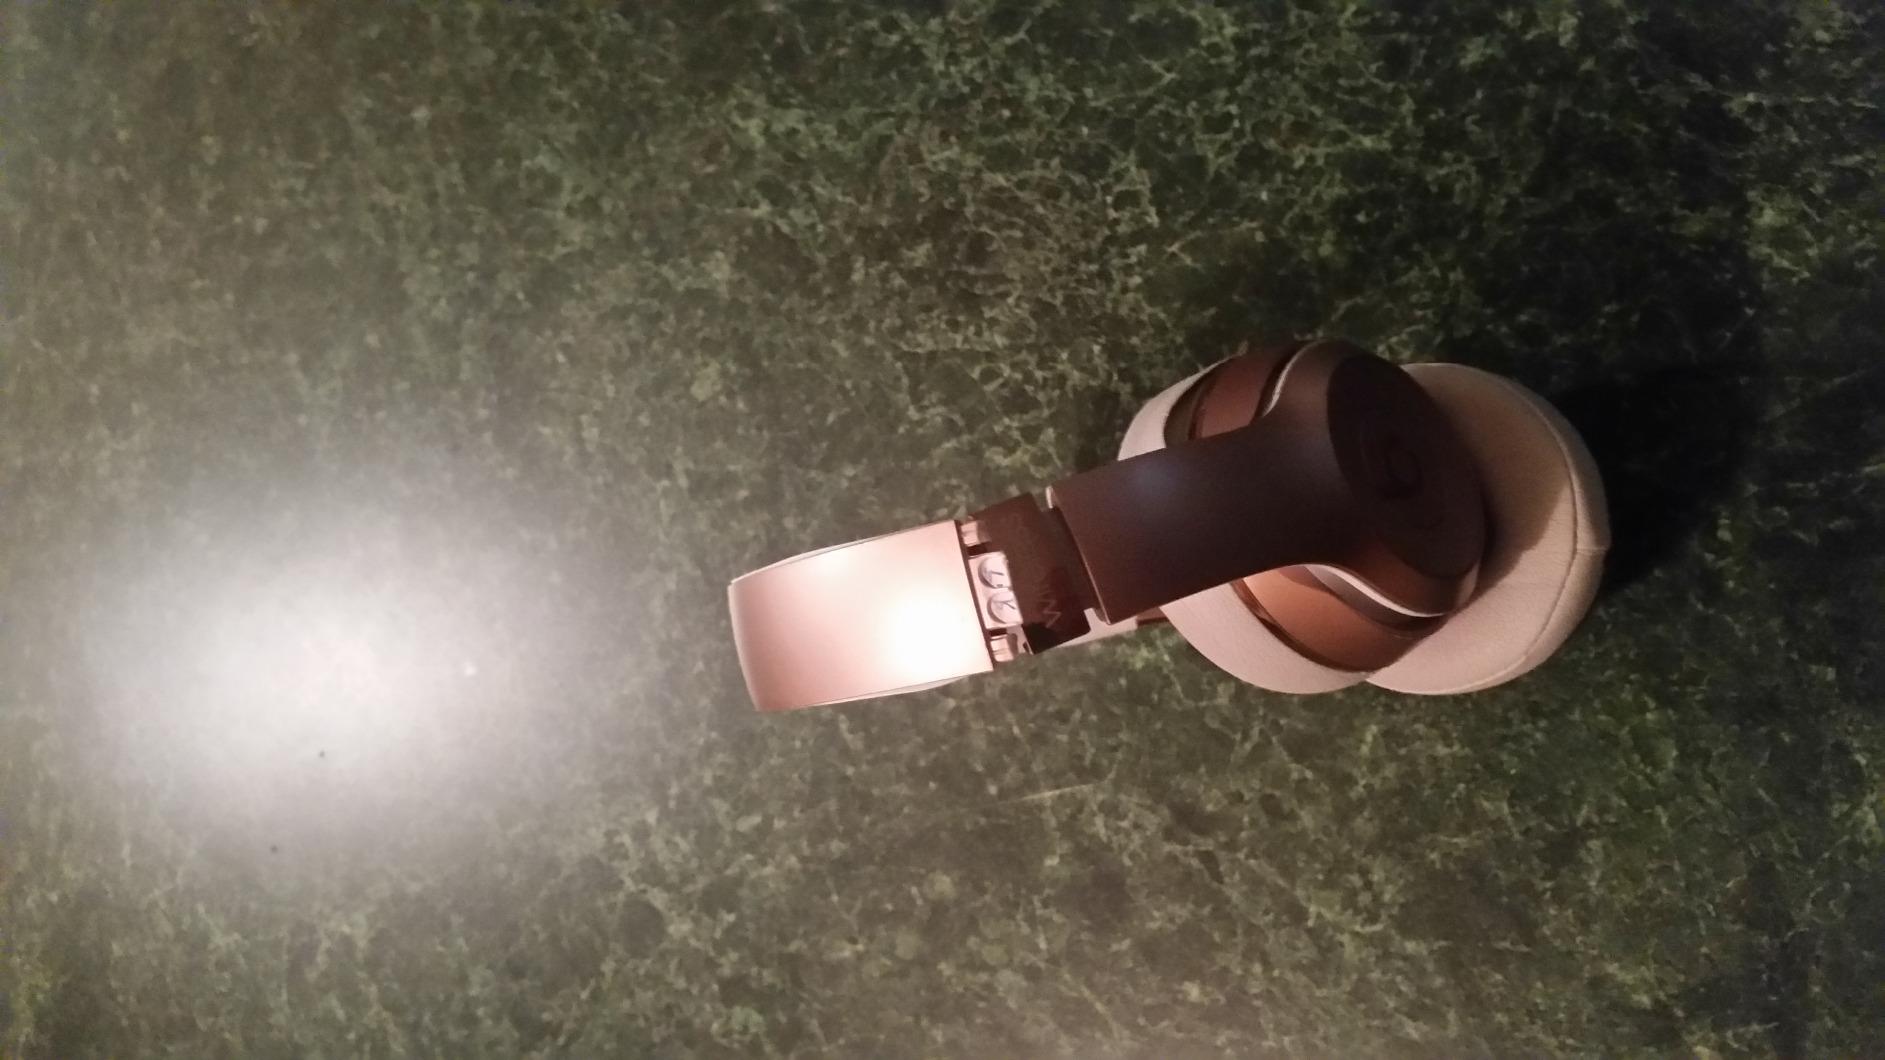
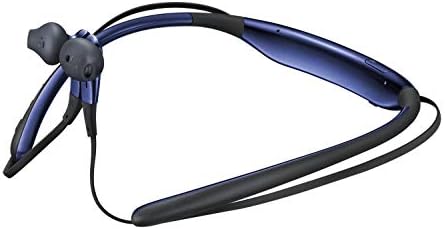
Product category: headphones
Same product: no